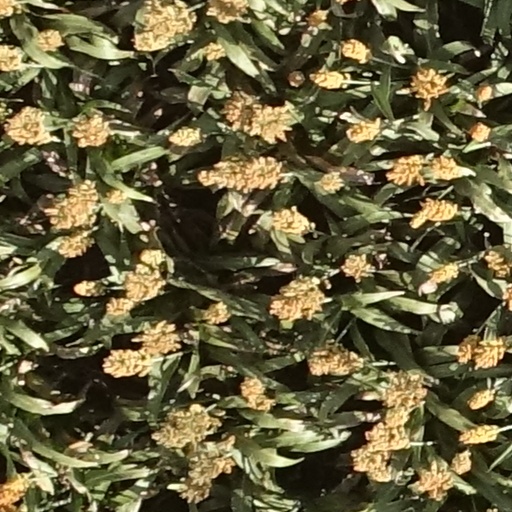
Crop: sorghum